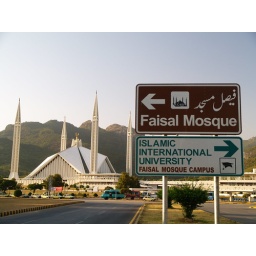
the splendid shah faisal mosque, tucked at a corner of islamabad, against backdrop of green hills and blue skies.